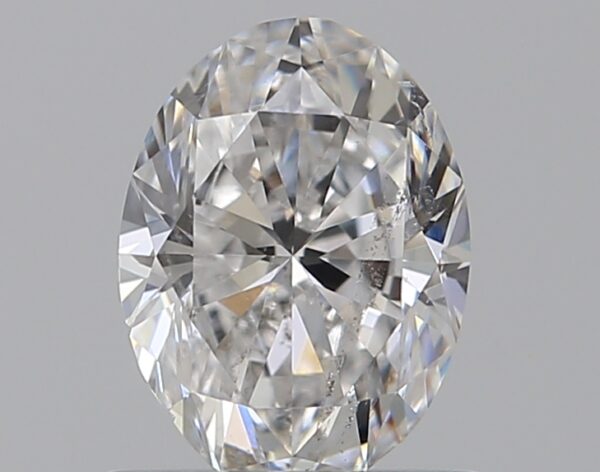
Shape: oval
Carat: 0.7
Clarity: SI1
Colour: E
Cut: EX
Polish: VG
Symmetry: VG
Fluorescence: N
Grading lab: GIA
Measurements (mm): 6.77 x 4.96 x 3.13